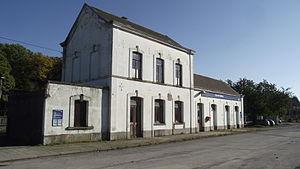
La gare de Gedinne est une gare ferroviaire belge de la ligne 166, de Y Neffe à Bertrix, située sur le territoire de la commune de Gedinne, en Région wallonne dans la province de Namur.
Les gares de plan type 1895 sont un type de gare de petite ou moyenne importance, construit sur tout le territoire de Belgique entre 1895 et 1914 à la suite des gares de plan type 1881. L’objectif de ce plan rationnel était de disposer, à moindre frais, de bâtiments de gares d’aspect et de disposition homogènes, simples à construire et adaptables aux besoins de la localité qu’ils desservaient. 61 de ces gares ont été construites et beaucoup d’entre-elles furent édifiées en remplacement de gares plus anciennes, souvent héritées des compagnies privées reprises par l’État.